Gregory Iron

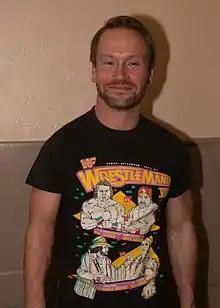
Iron in 2017

Gregory Allen Smith (born October 12, 1986), better known by his ring name Gregory Iron, or "GAS" as a play on his actual initials, is an American professional wrestler, who performs regularly in Pro Wrestling Ohio, AAW, Chikara, Smash And Alpha 1 wrestling promotions. After being a guest on Steve Austin's Podcast, Iron decided to start his own podcast, Iron-On Wrestling.